Kirill Kravtsov

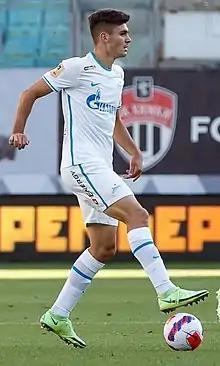
Kravtsov with Zenit St. Petersburg in 2021

Kirill Sergeyevich Kravtsov (born 14 June 2002) is a Russian football player who plays as a defensive midfielder for Sochi.